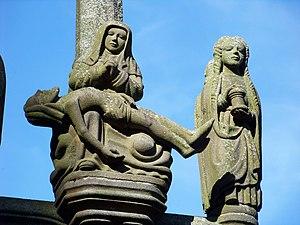
La descente de croix, calvaire de Plougastel-Daoulas, BretagneBrezhoneg: Jesuz diskennet diouzh ar groaz, Ar c'halvar, Plougastell Daoulaz, Bro Gerne, Breizh